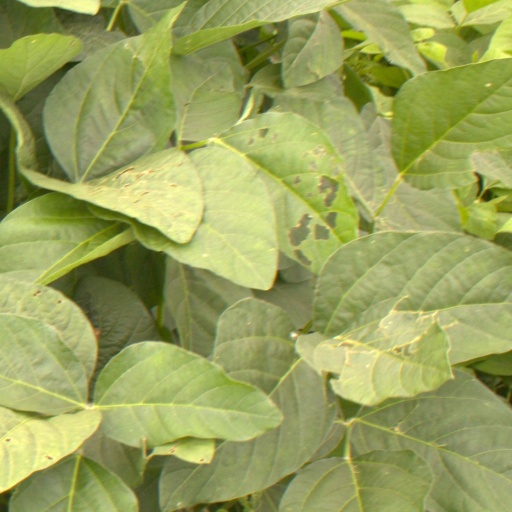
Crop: soybean